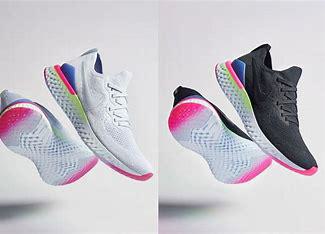
Brand: Nike
Model: Epic React Flyknit 2